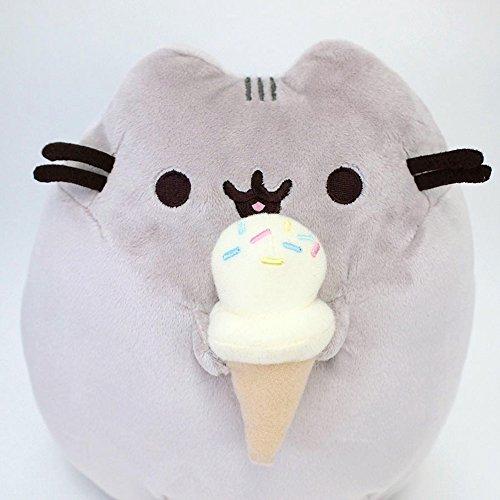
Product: GUND Pusheen Snackables Ice Cream Plush Stuffed Animal Cat, 9.5"
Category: Toys & Games | Stuffed Animals & Plush Toys | Stuffed Animals & Teddy Bears
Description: PUSHEEN WITH VANILLA ICE CREAM SNACKABLE PLUSH: Pusheen loves to snack This classic lounging Pusheen plush toy features the kitty satisfying her sweet tooth with a big ice cream cone.
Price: $15.30
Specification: ProductDimensions:8x7.5x9.5inches|ItemWeight:6.2ounces|ShippingWeight:8.8ounces(Viewshippingratesandpolicies)|DomesticShipping:ItemcanbeshippedwithinU.S.|InternationalShipping:ThisitemcanbeshippedtoselectcountriesoutsideoftheU.S.LearnMore|ASIN:B00SC3JBPW|Itemmodelnumber:4048872|Manufacturerrecommendedage:12months-5years